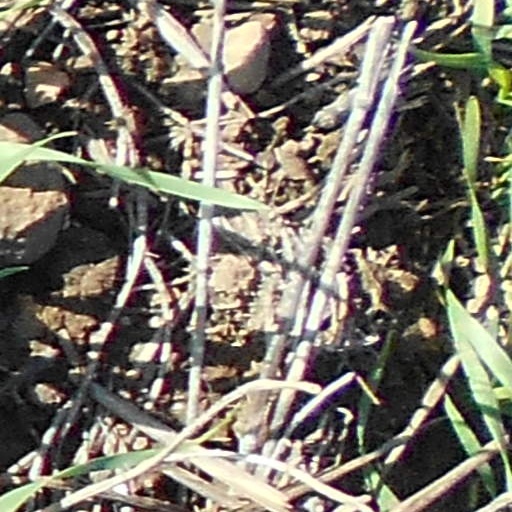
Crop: wheat